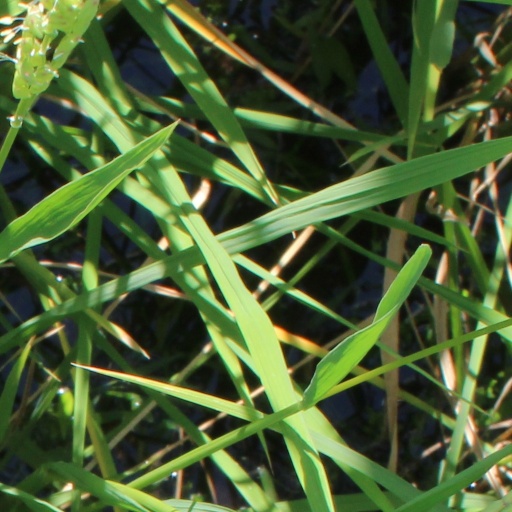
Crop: rice